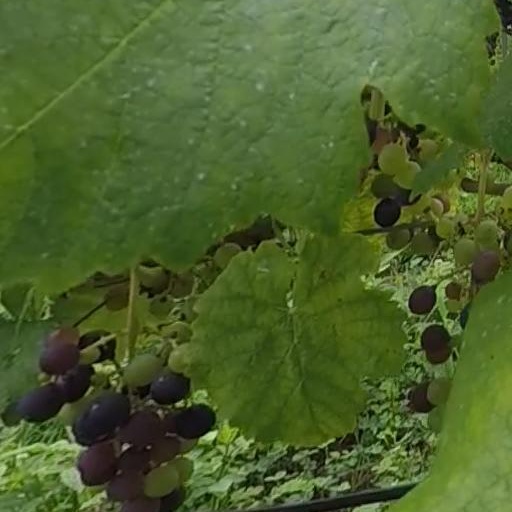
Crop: grape